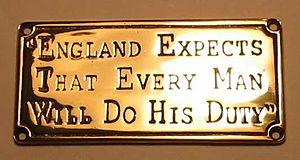
« England expects that every man will do his duty » est une expression anglaise célèbre, qui a pour origine un signal par pavillons utilisé par le vice-amiral britannique Horatio Nelson depuis son navire amiral HMS Victory le 21 octobre 1805 lorsque la bataille de Trafalgar fut sur le point de débuter.